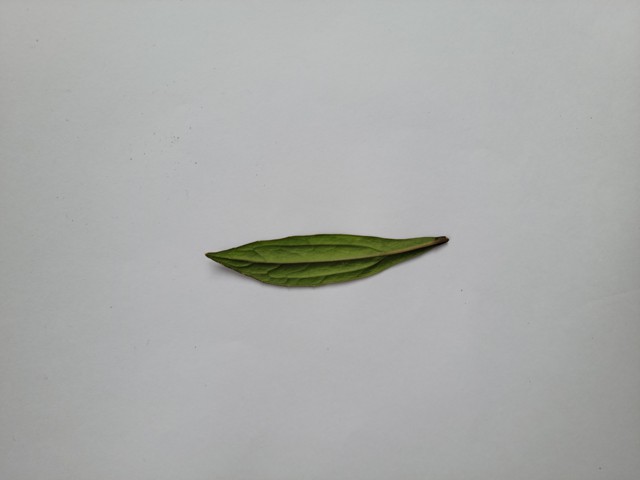
Plant: ayapan